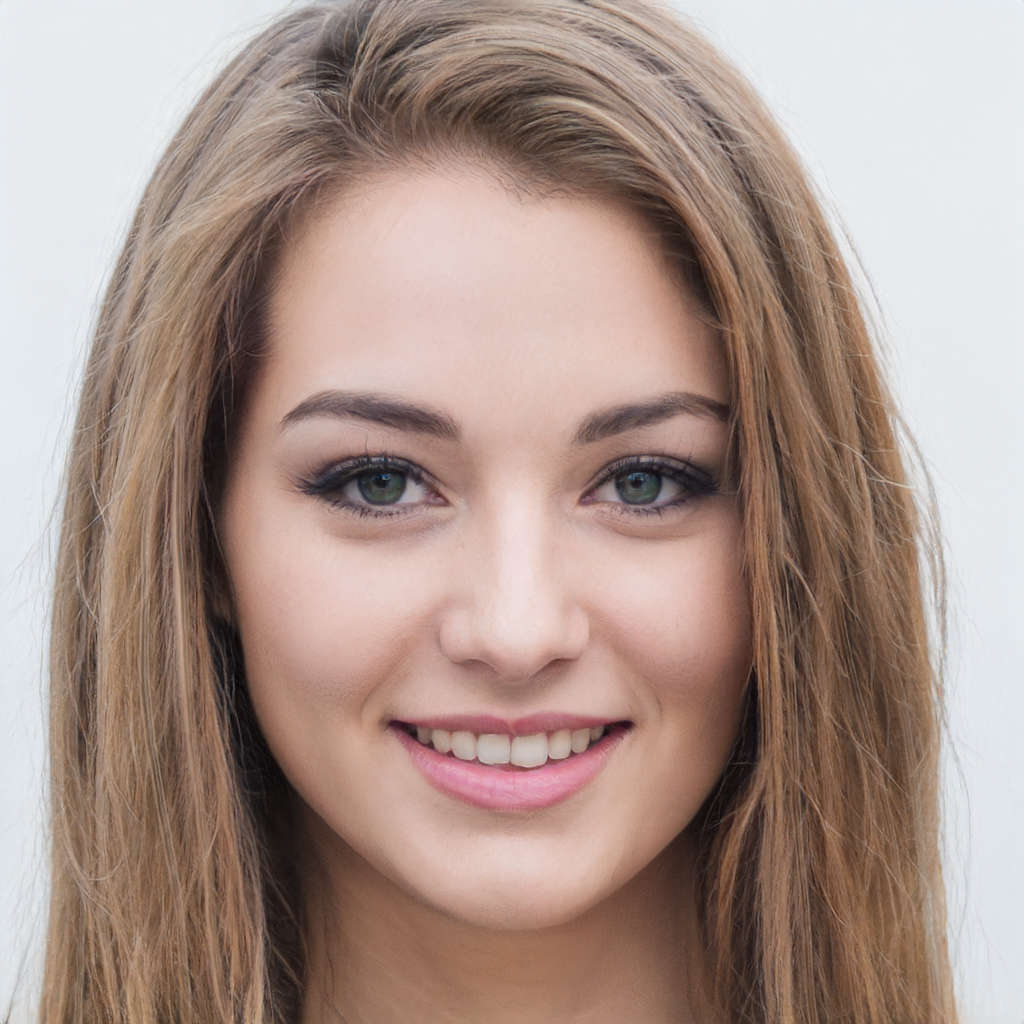
Portrait style: Real Portrait